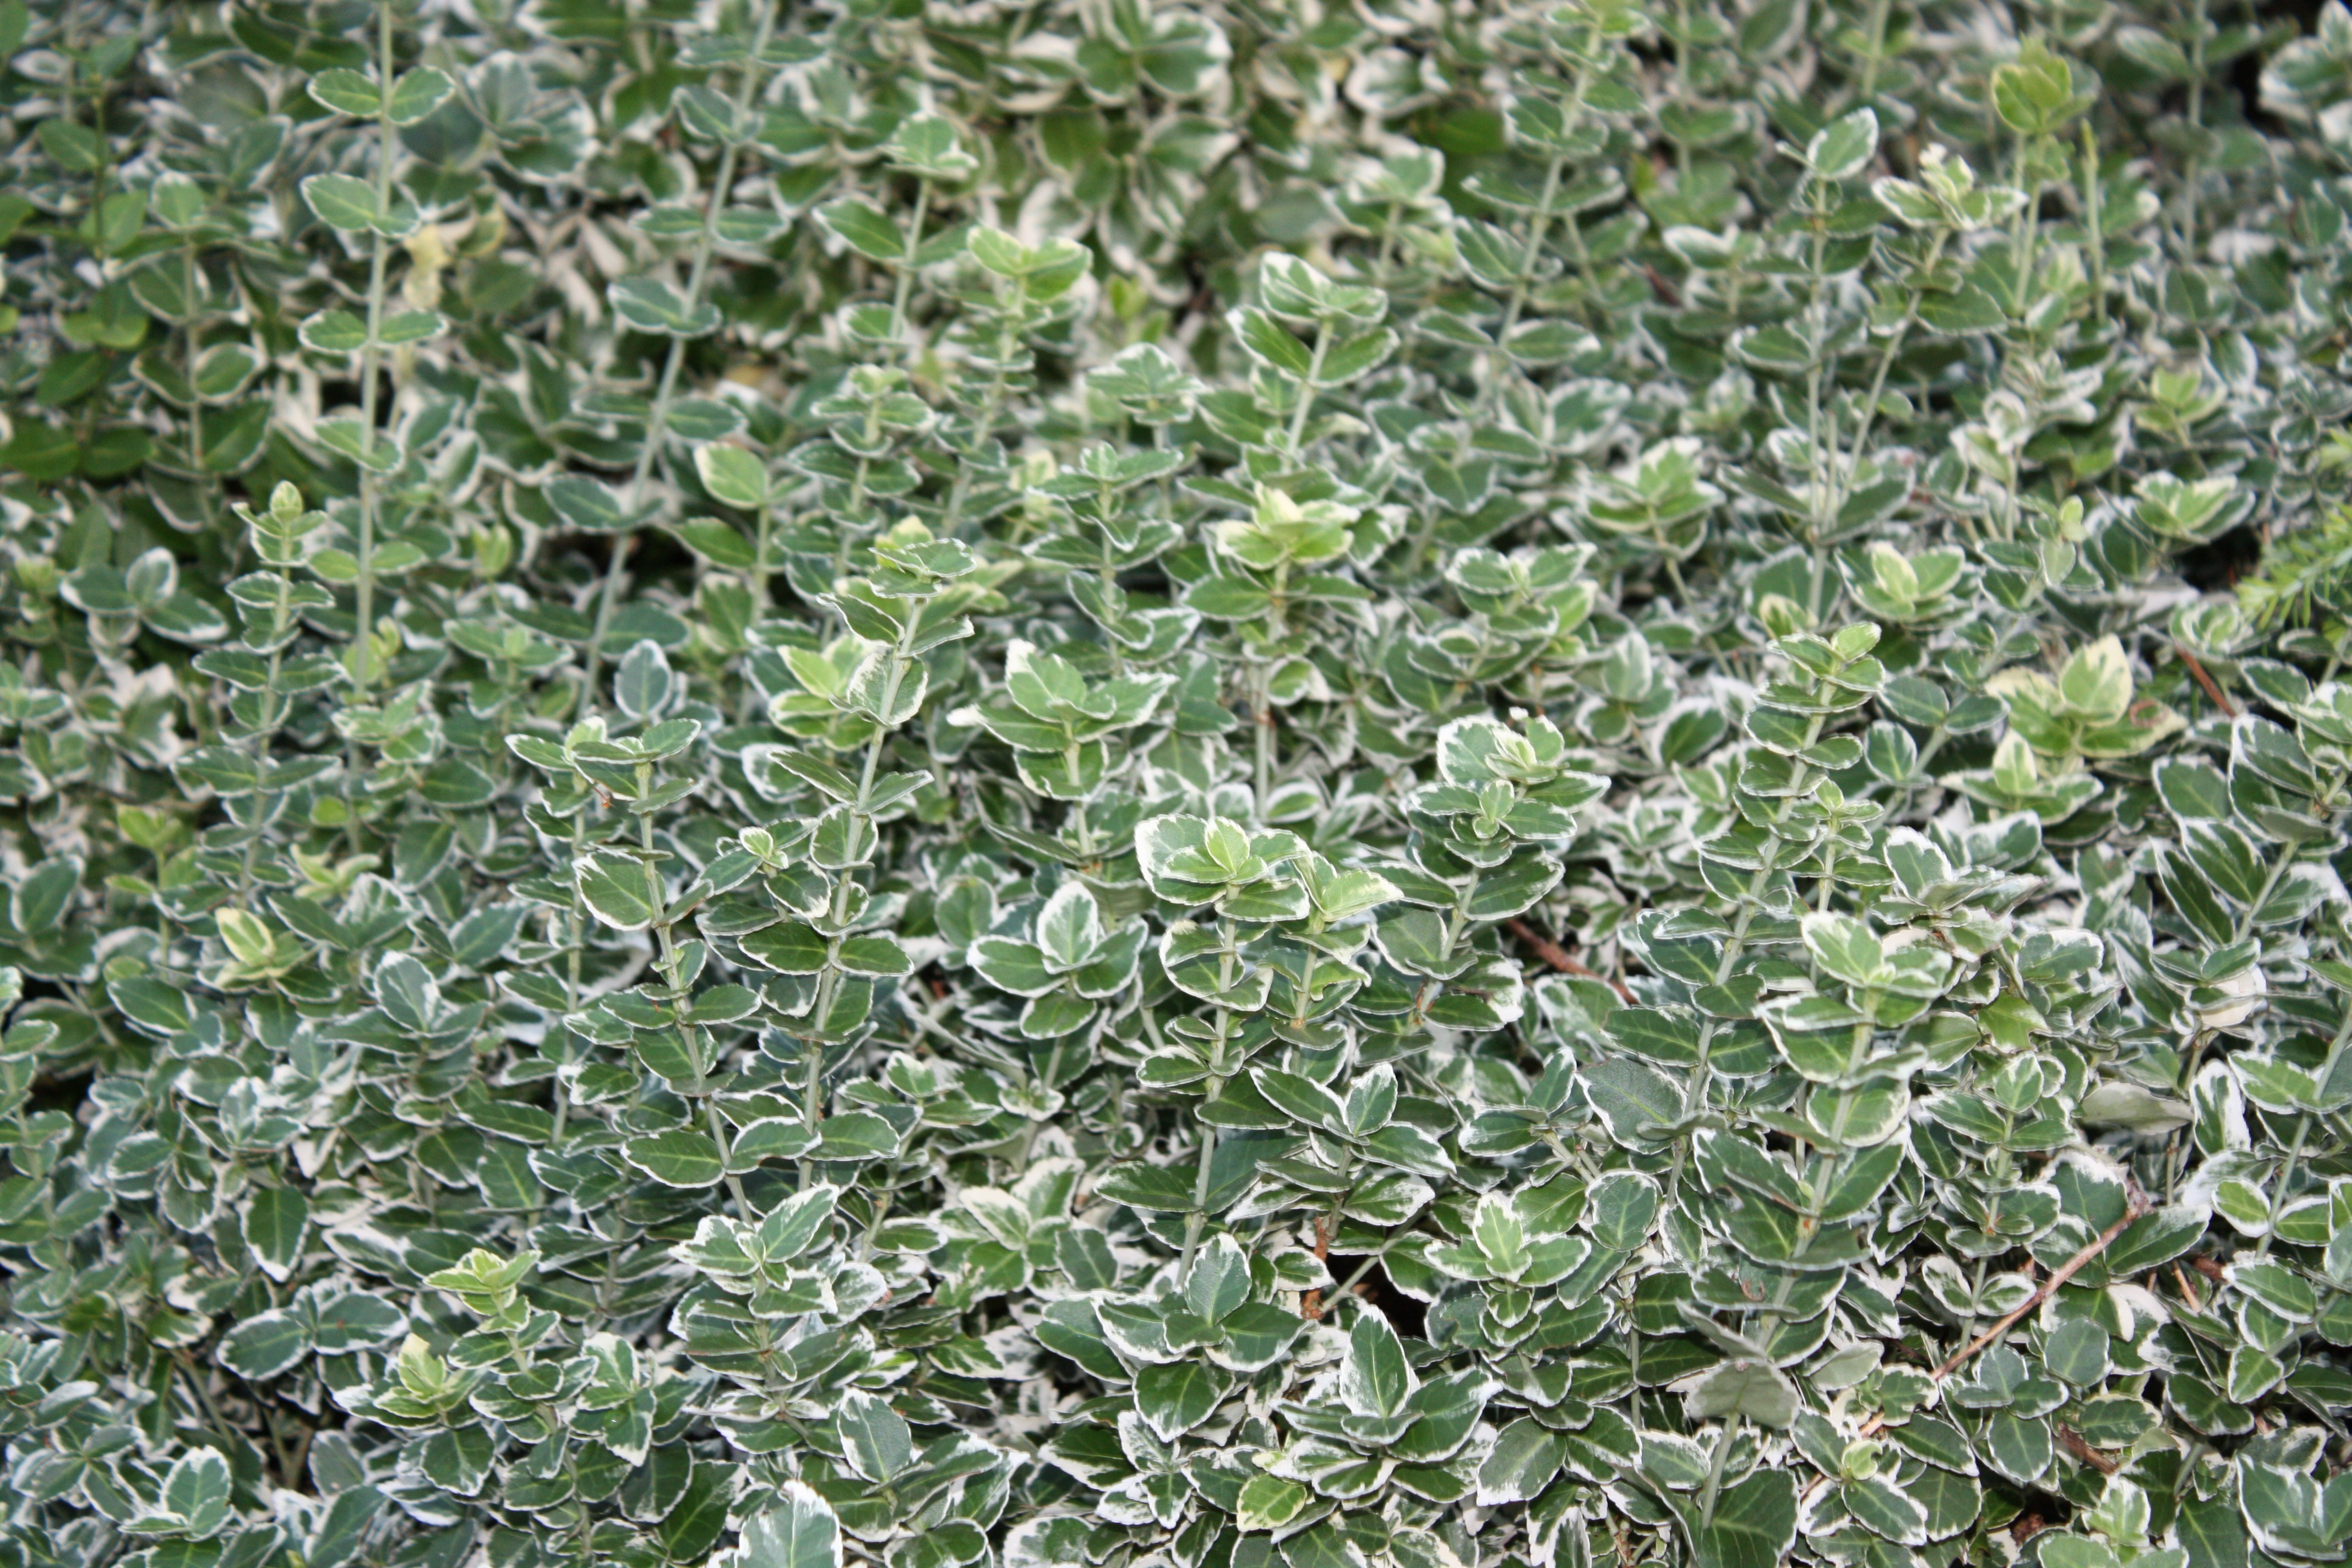
nature, grass, plant, lawn, leaf, flower, green, herb, produce, evergreen, garden, flora, weed, leaves, shrub, groundcover, weeds, flowering plant, subshrub, annual plant, land plant, breckland thyme